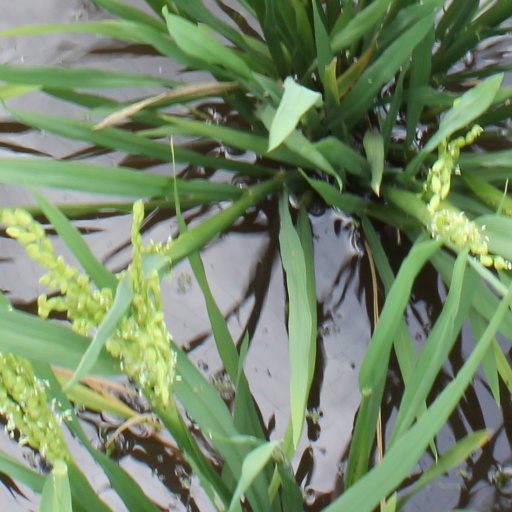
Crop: rice